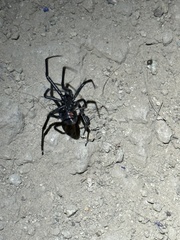
Species: Lactrodectus_hesperus